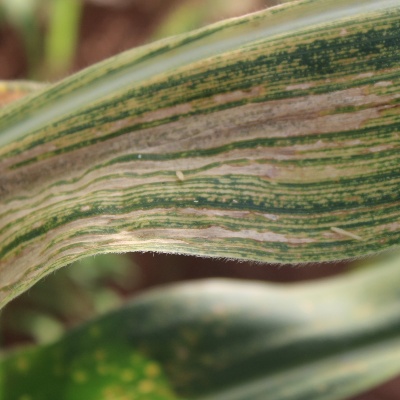
Crop: Maize
Condition: leaf blight